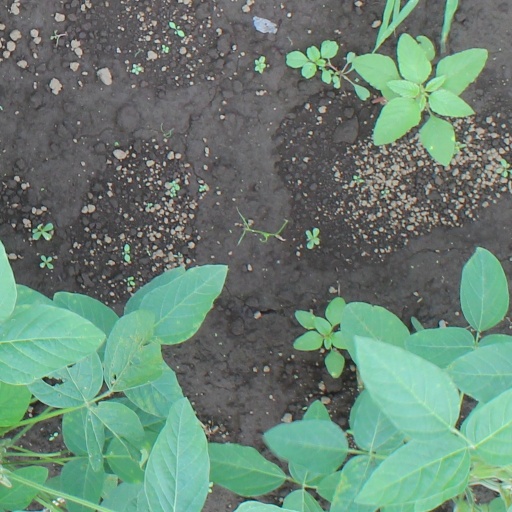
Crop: soybean